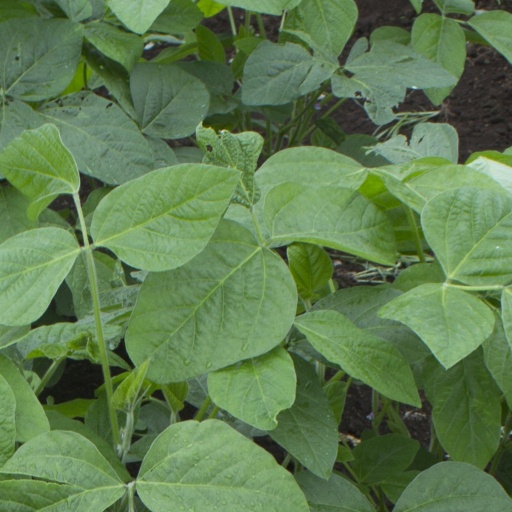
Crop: soybean